Tian Ji

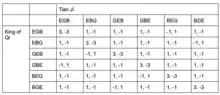
Tian Ji’s Horse Racing Strategy

For each of the strategies King of Qi made, Tian Ji can choose the corresponding strategy bringing him the maximum benefit:.